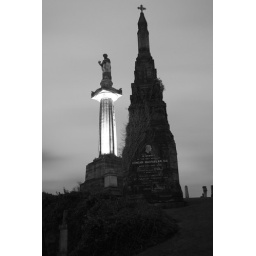
John Knox Memorial and Duncan McFarlan monuments, taken in black and white